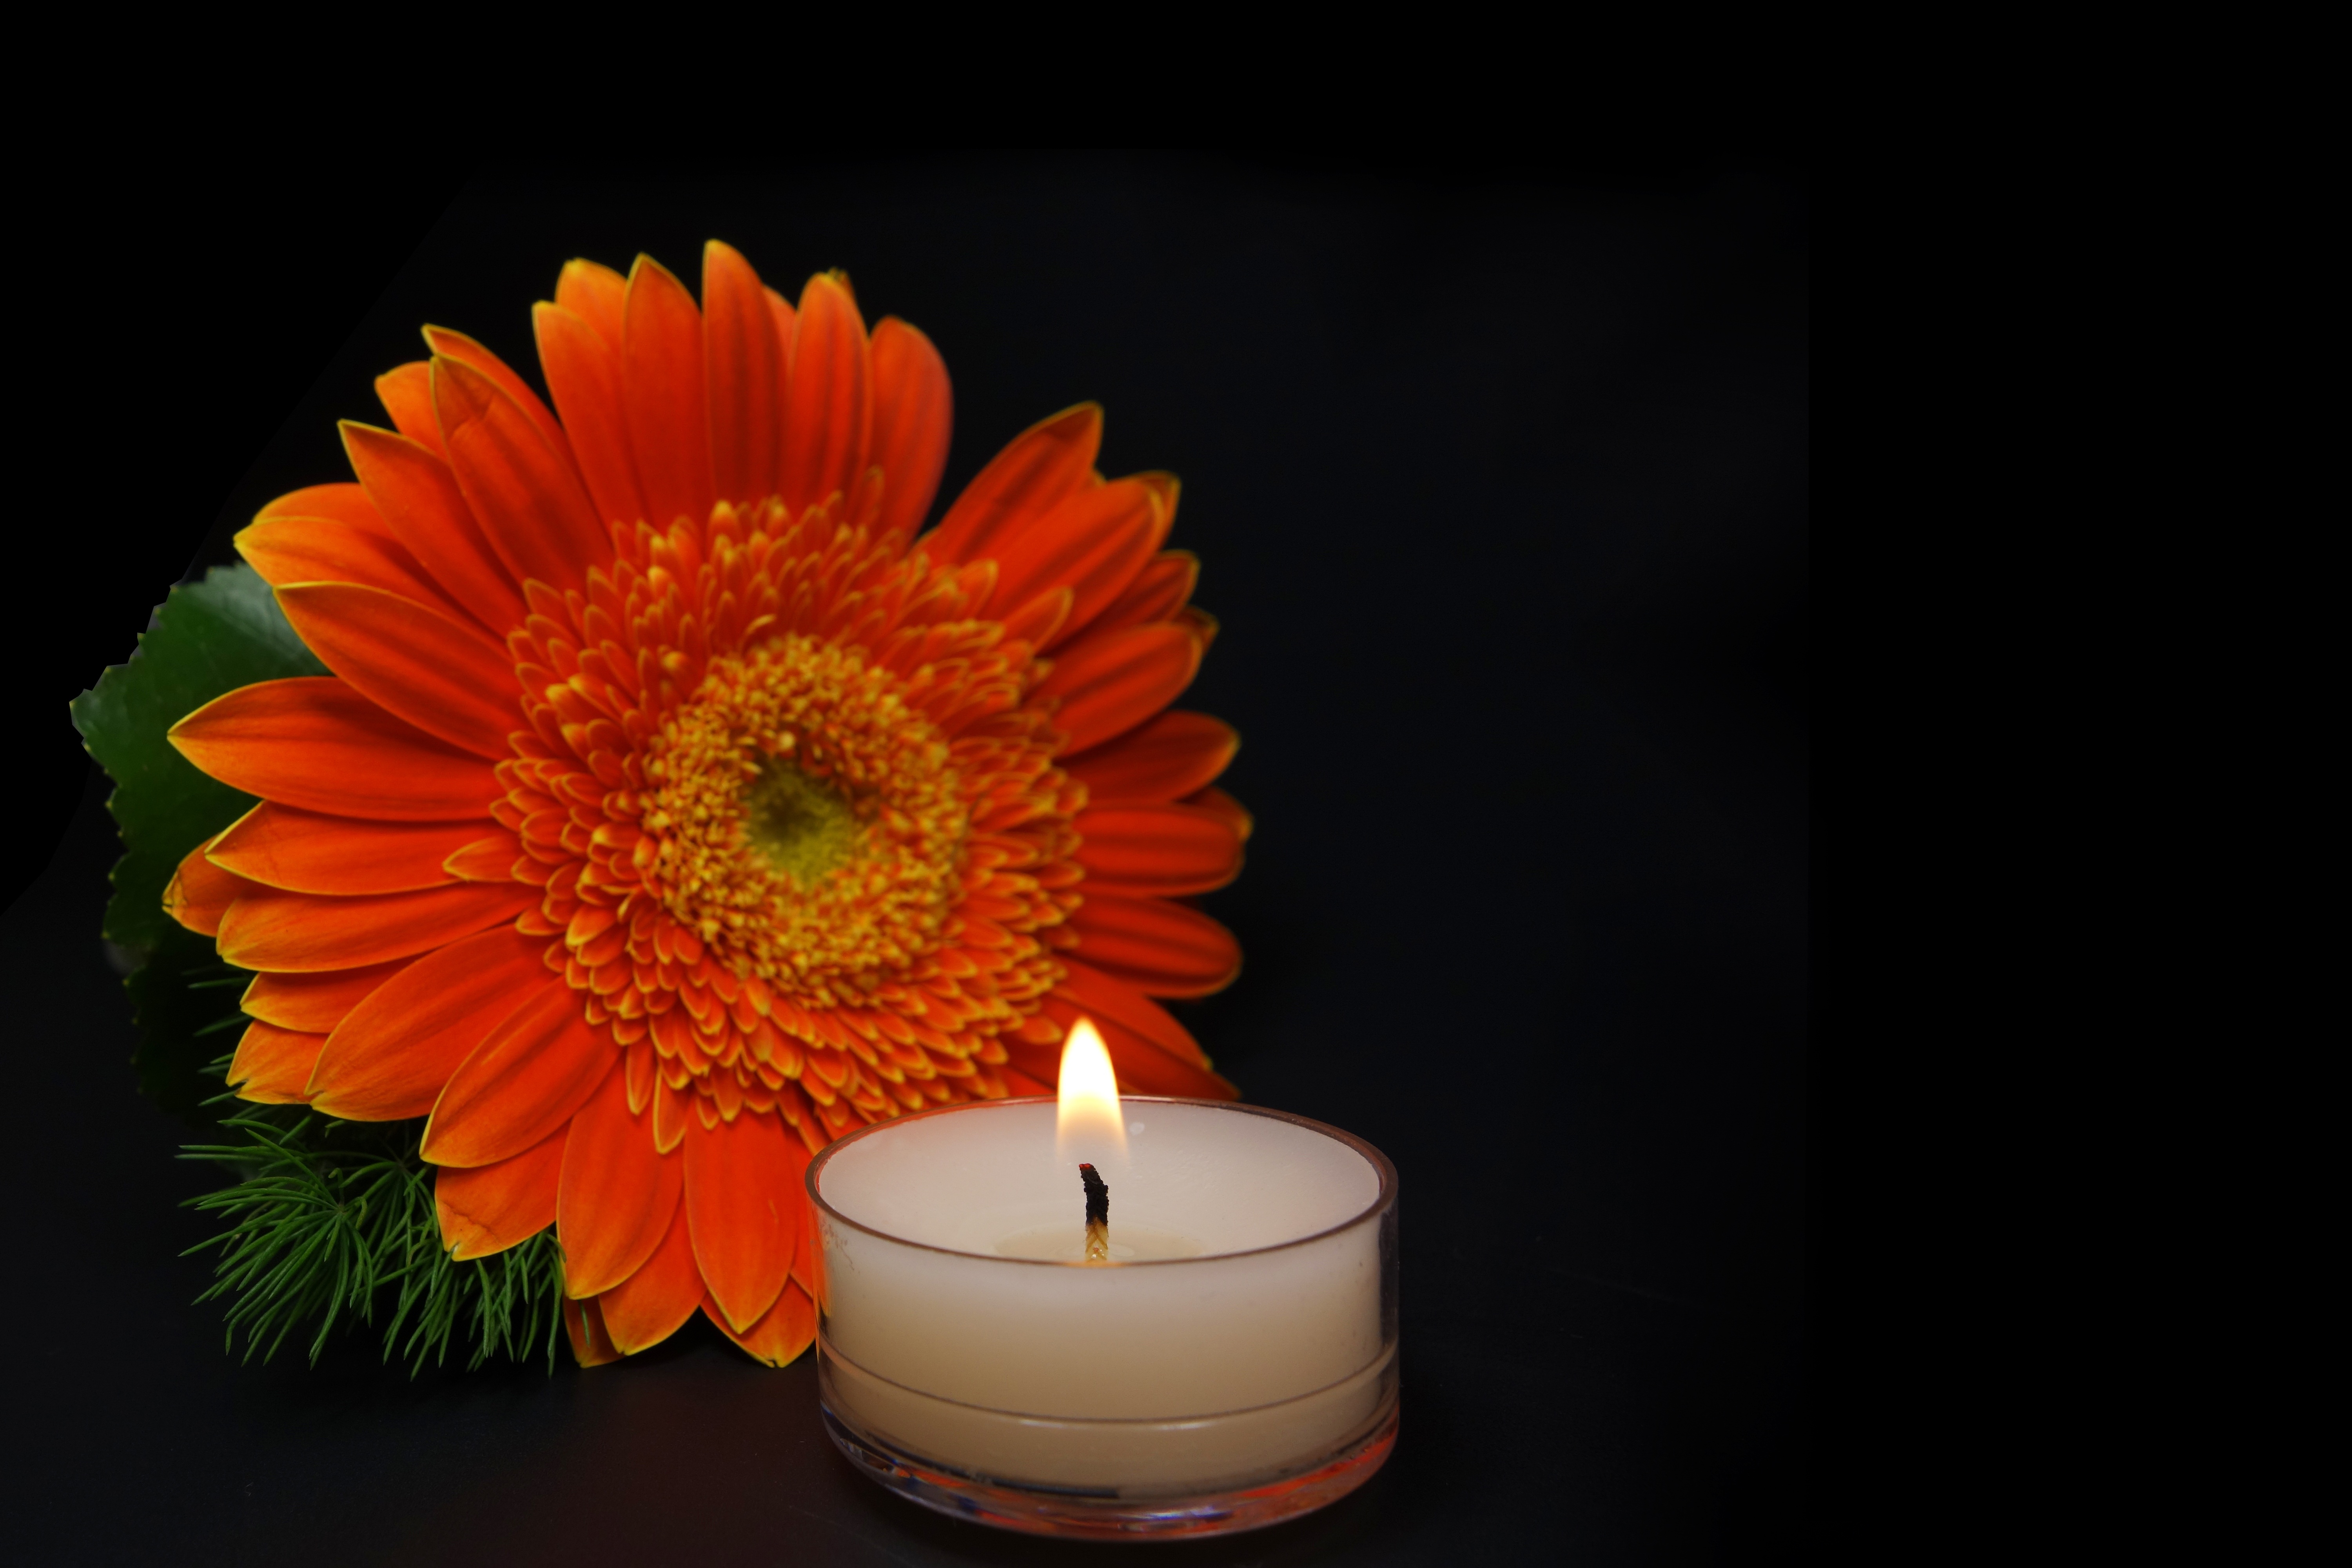
plant, flower, petal, romantic, yellow, candle, lighting, still life, lanterns, gerbera, cover, candlelight, floristry, mourning, macro photography, flowering plant, daisy family, trauerkarte, land plant